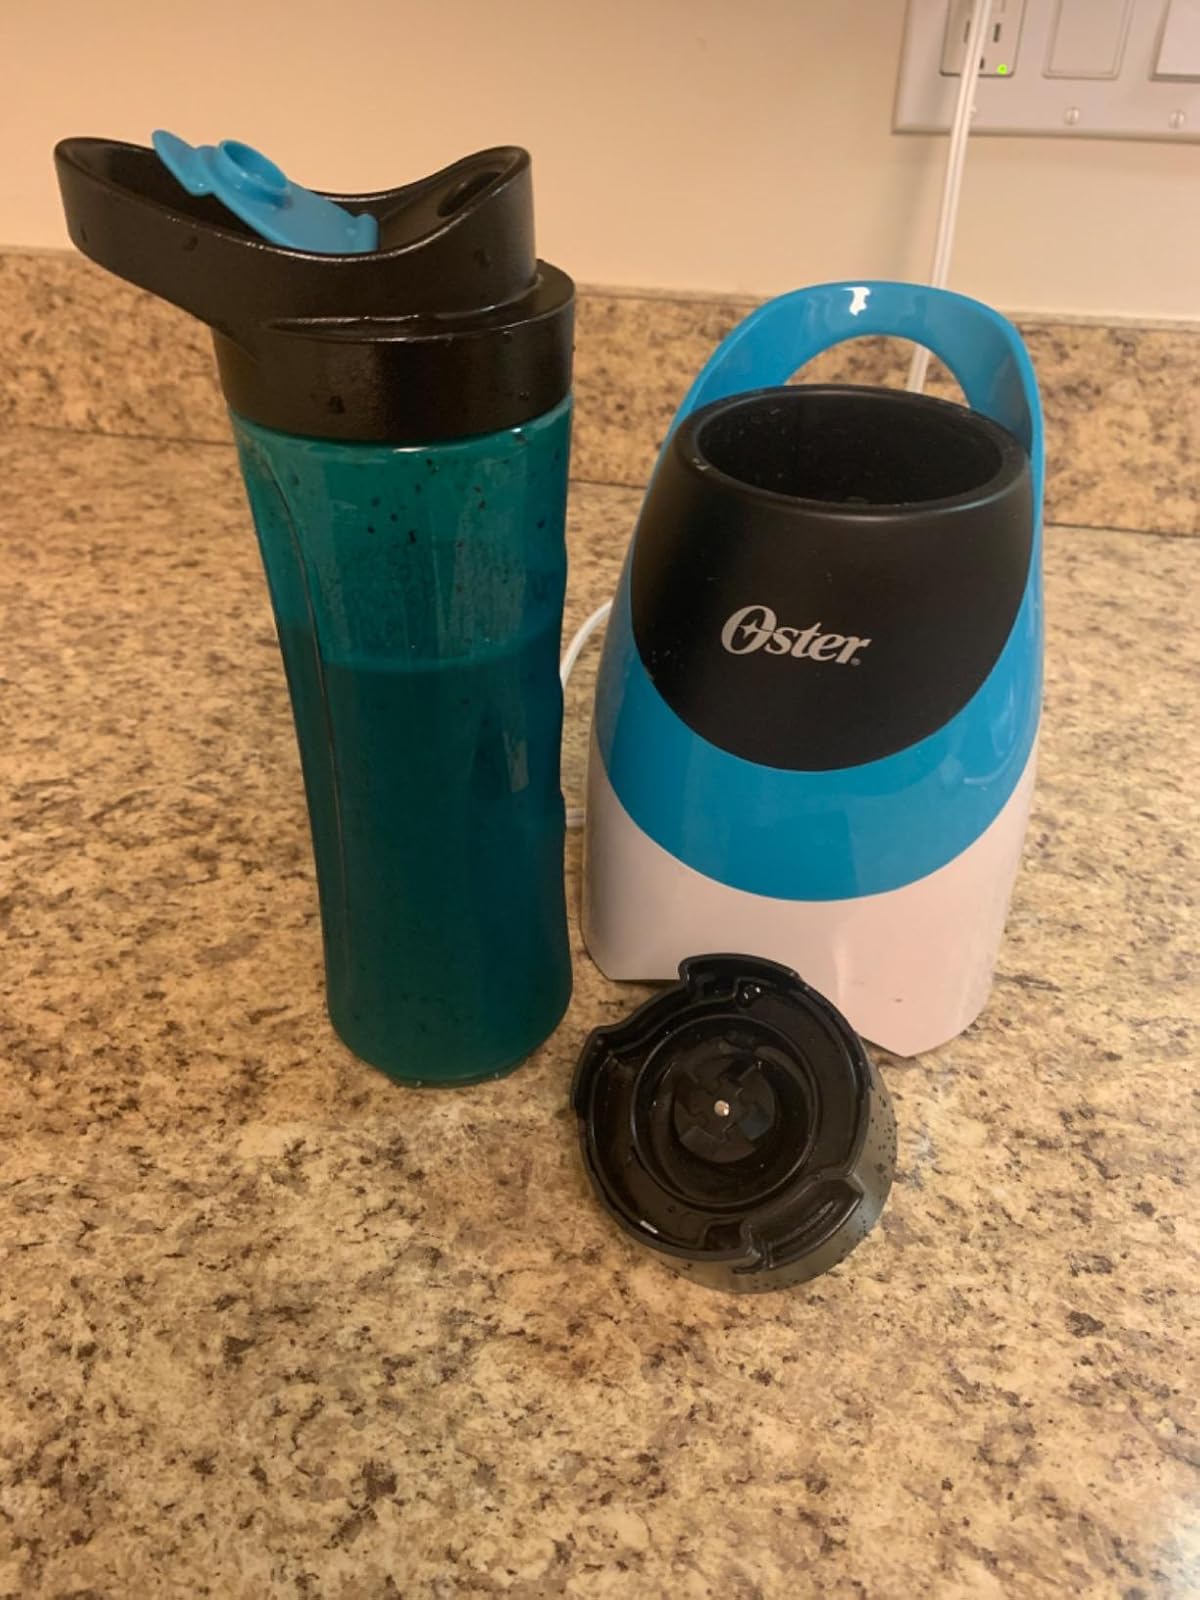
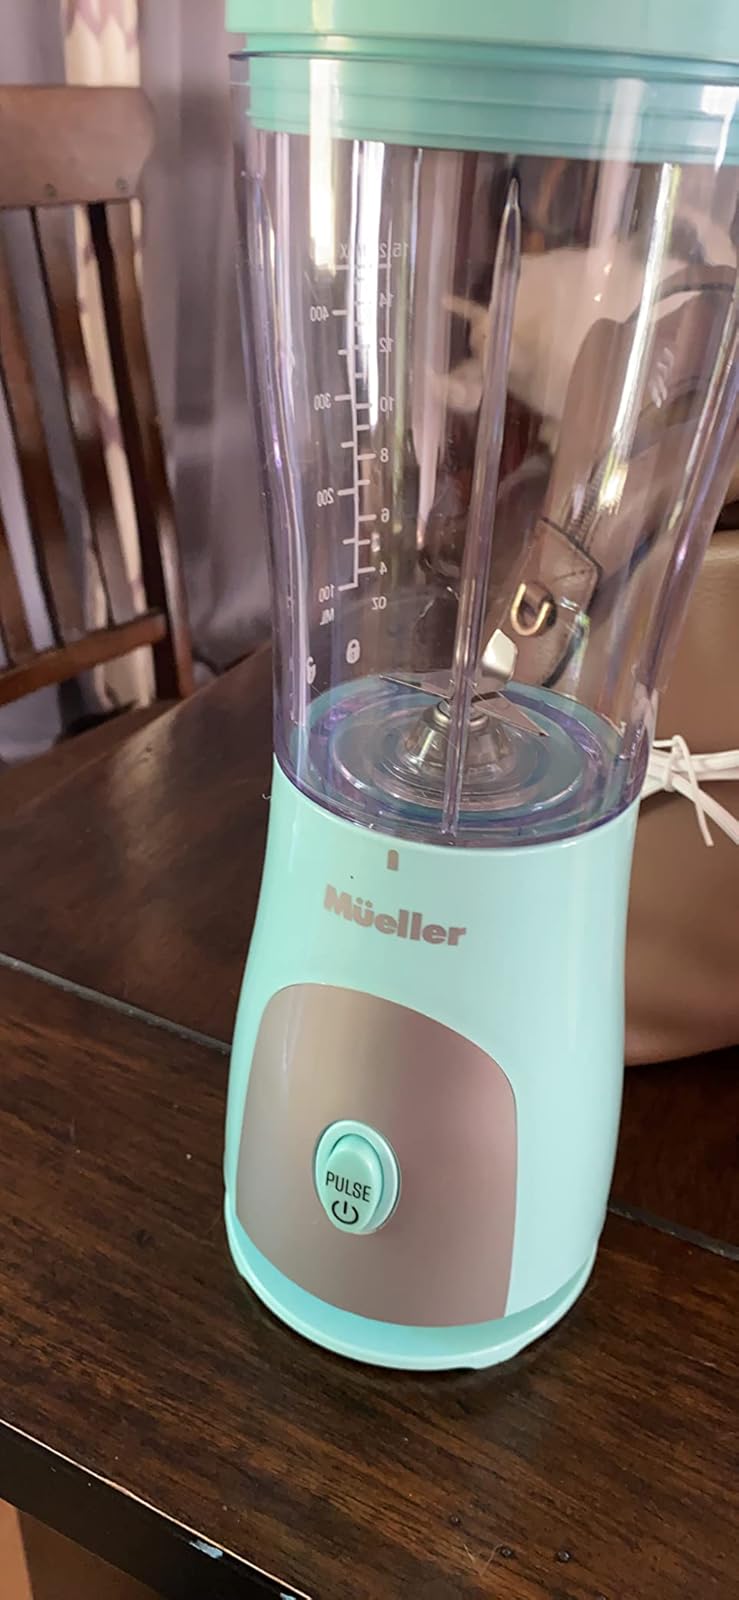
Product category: items_blender
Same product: no